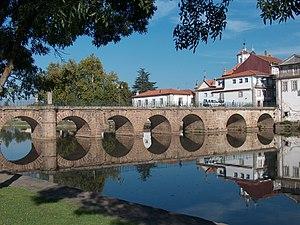
Le pont de Trajan, aussi nommé pont de Chaves, se trouve sur le fleuve portugais Tâmega qui traverse la ville de Chaves, district de Vila Real au Portugal.
Cet article recense les monuments nationaux du district de Vila Real, au Portugal.